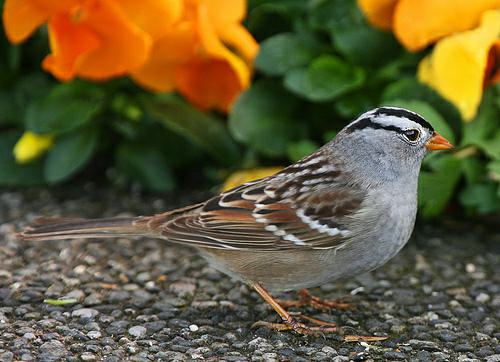
A photo of a white crowned sparrow